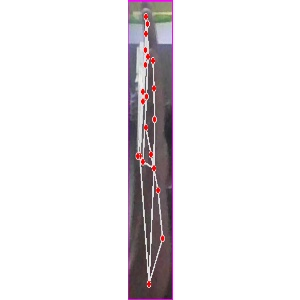
अक्षर: द